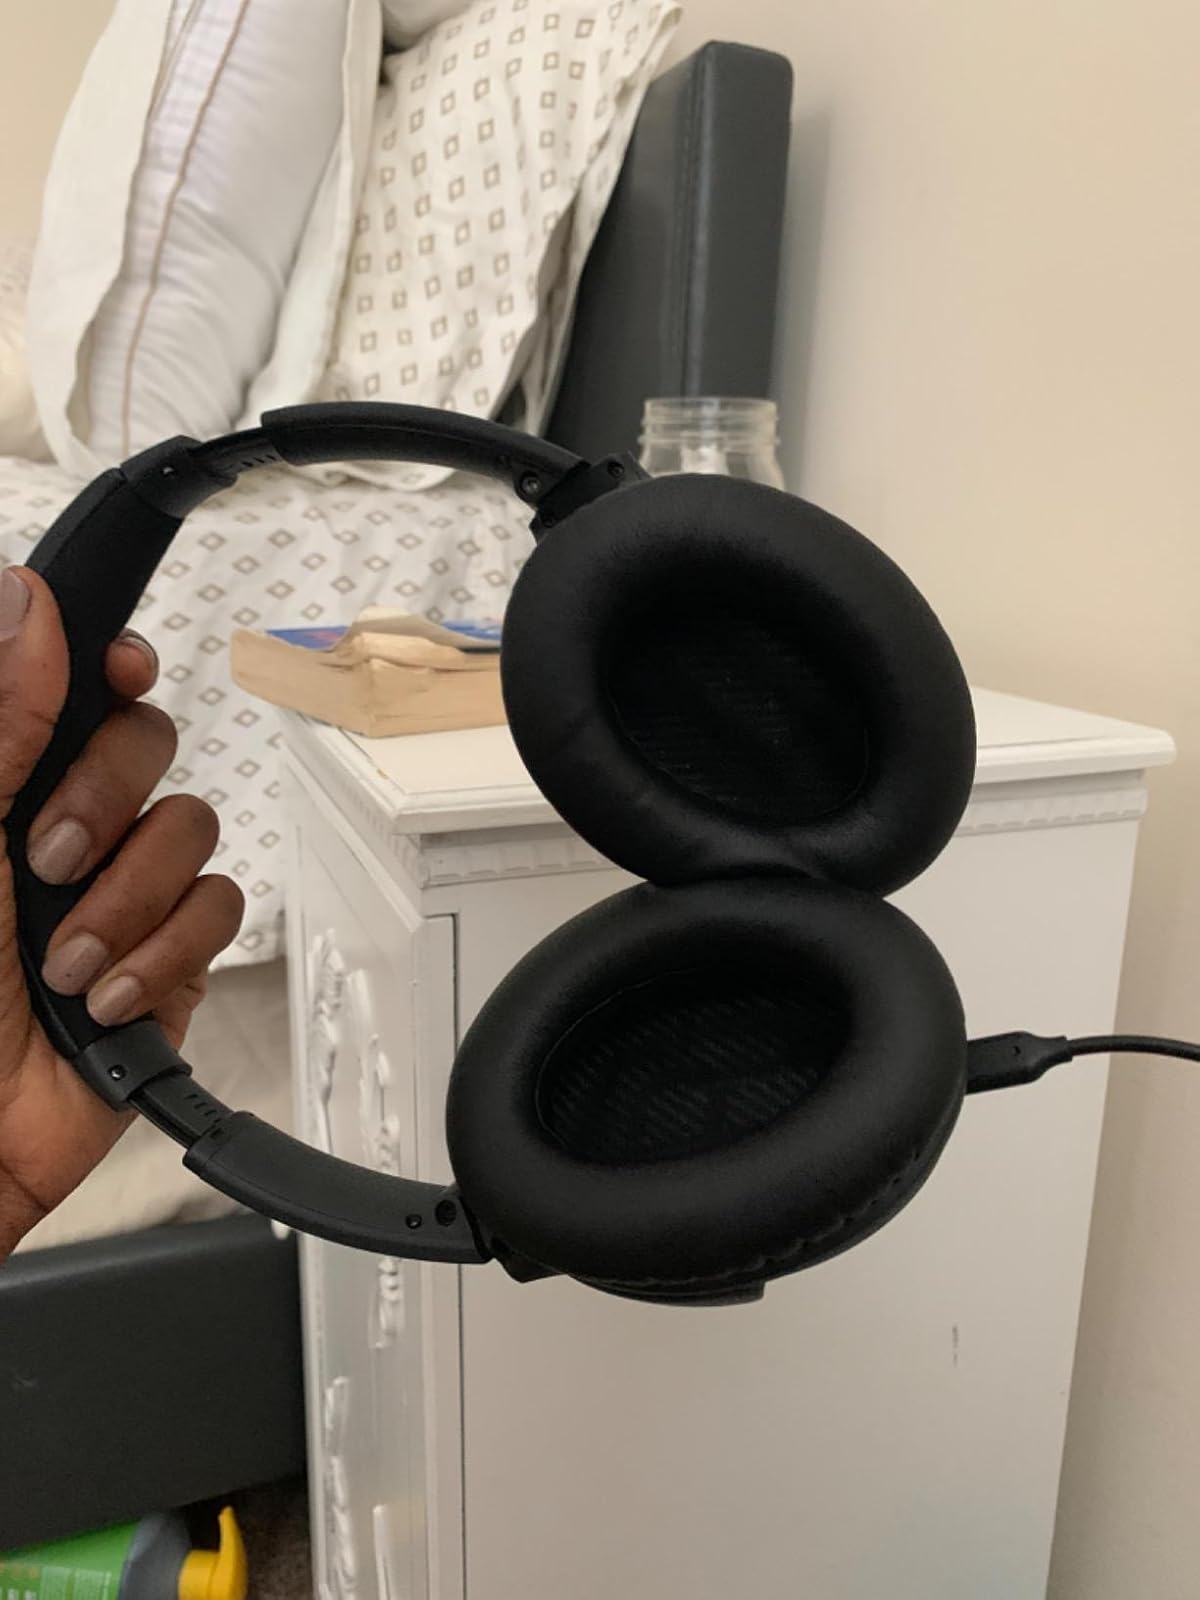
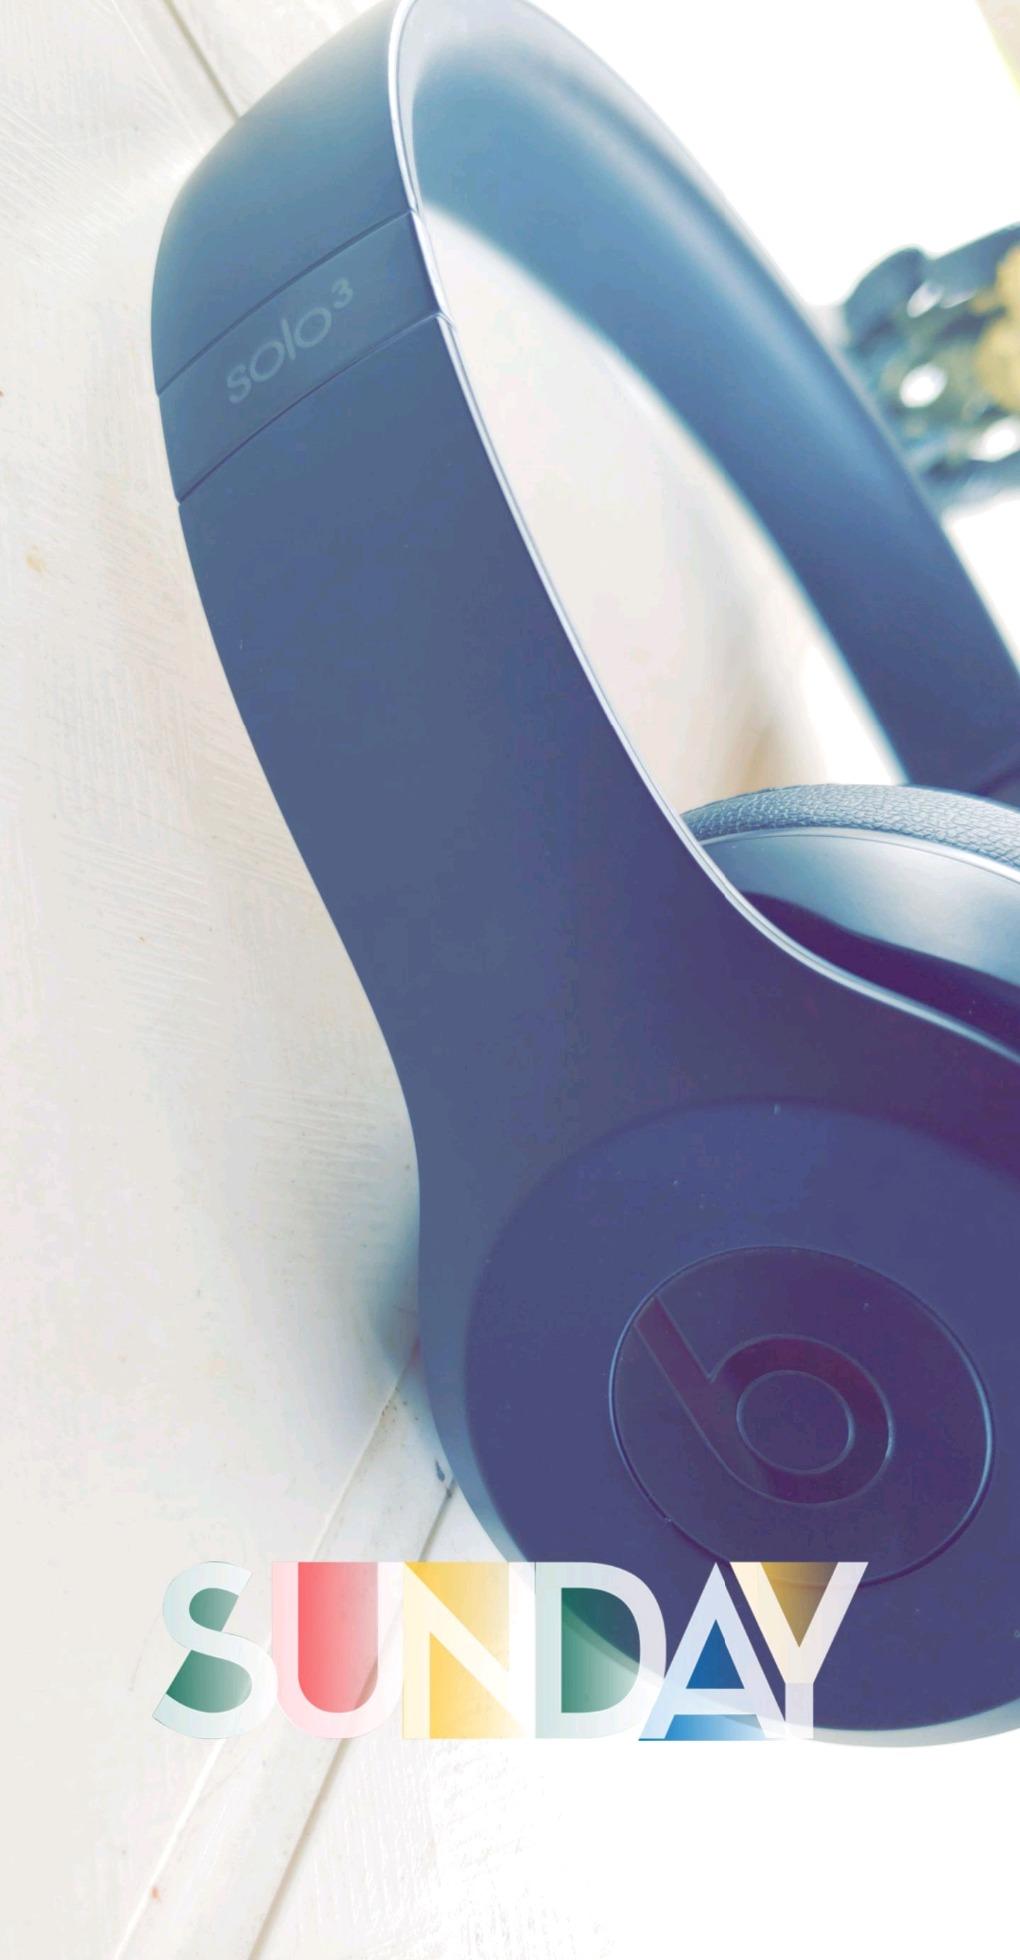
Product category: headphones
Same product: no